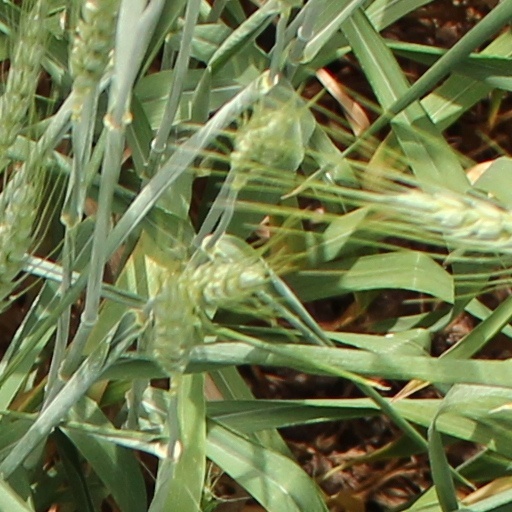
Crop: wheat